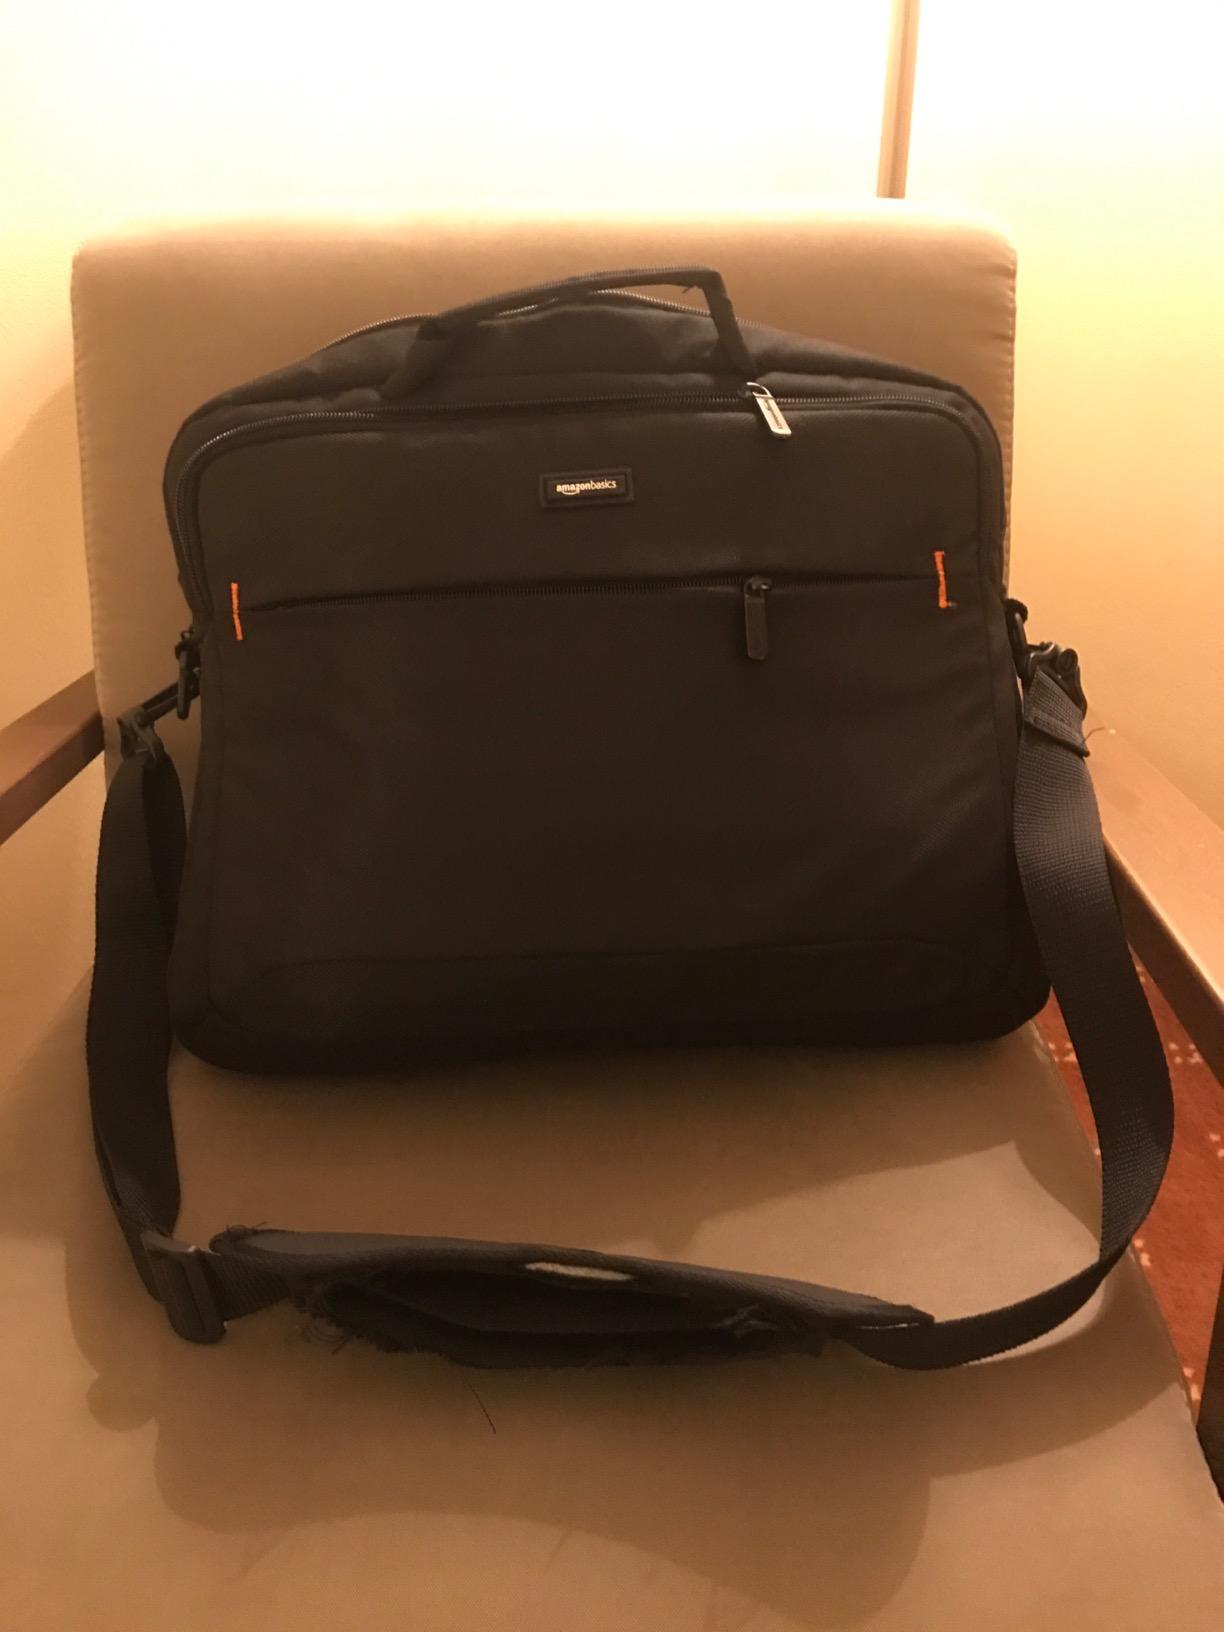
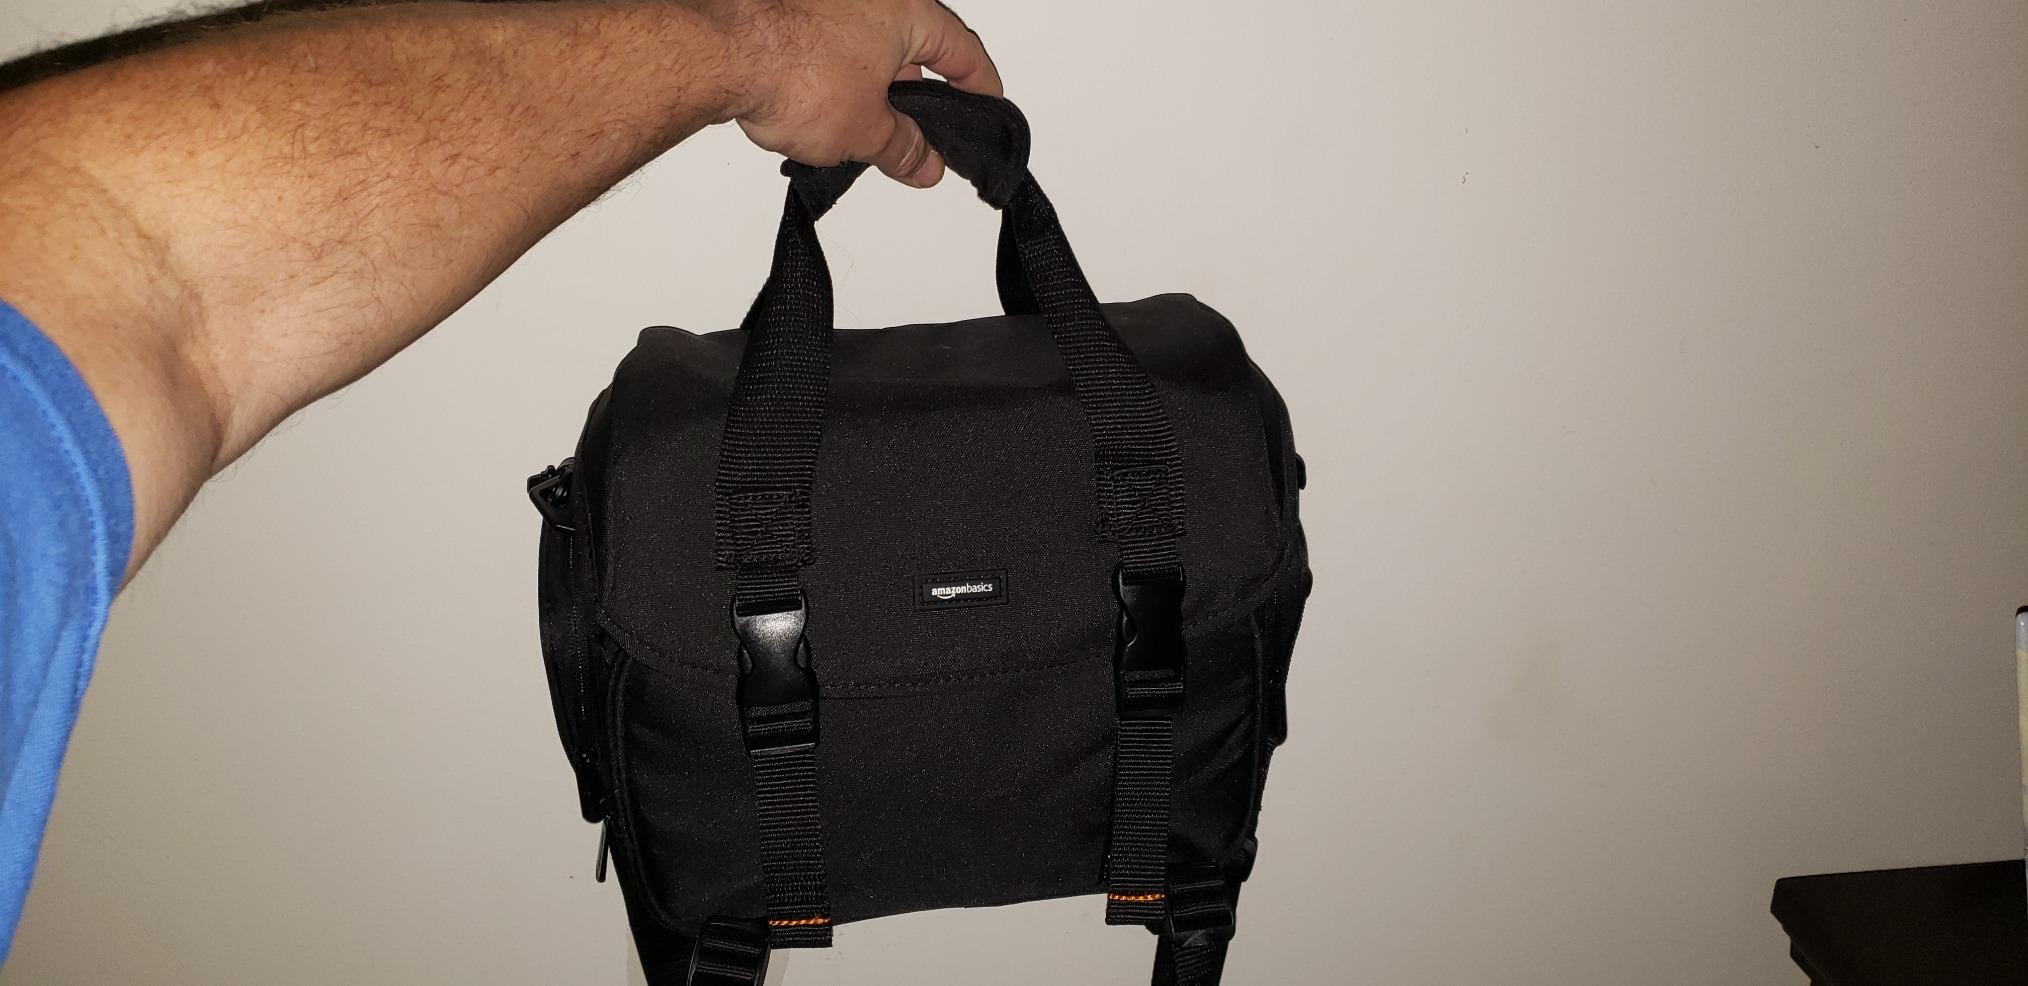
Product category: bag
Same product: no